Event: Nepal Earthquake
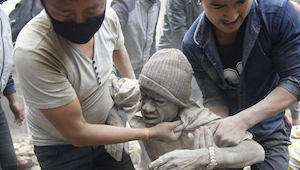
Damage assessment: damage